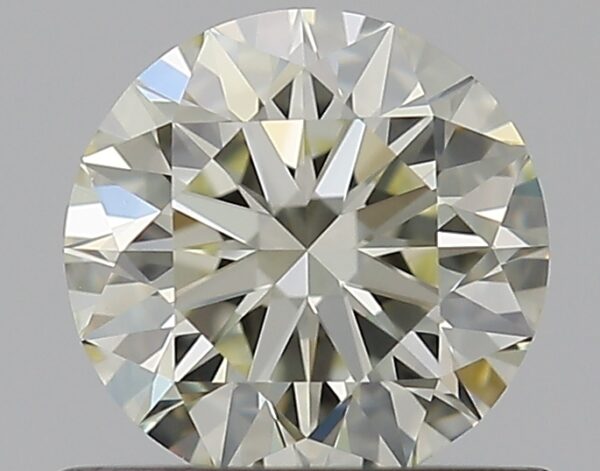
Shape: round
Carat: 0.59
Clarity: VVS2
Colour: N
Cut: EX
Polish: EX
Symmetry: VG
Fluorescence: F
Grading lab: GIA
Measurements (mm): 5.33 x 5.36 x 3.33